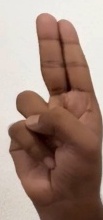
ASL sign: U